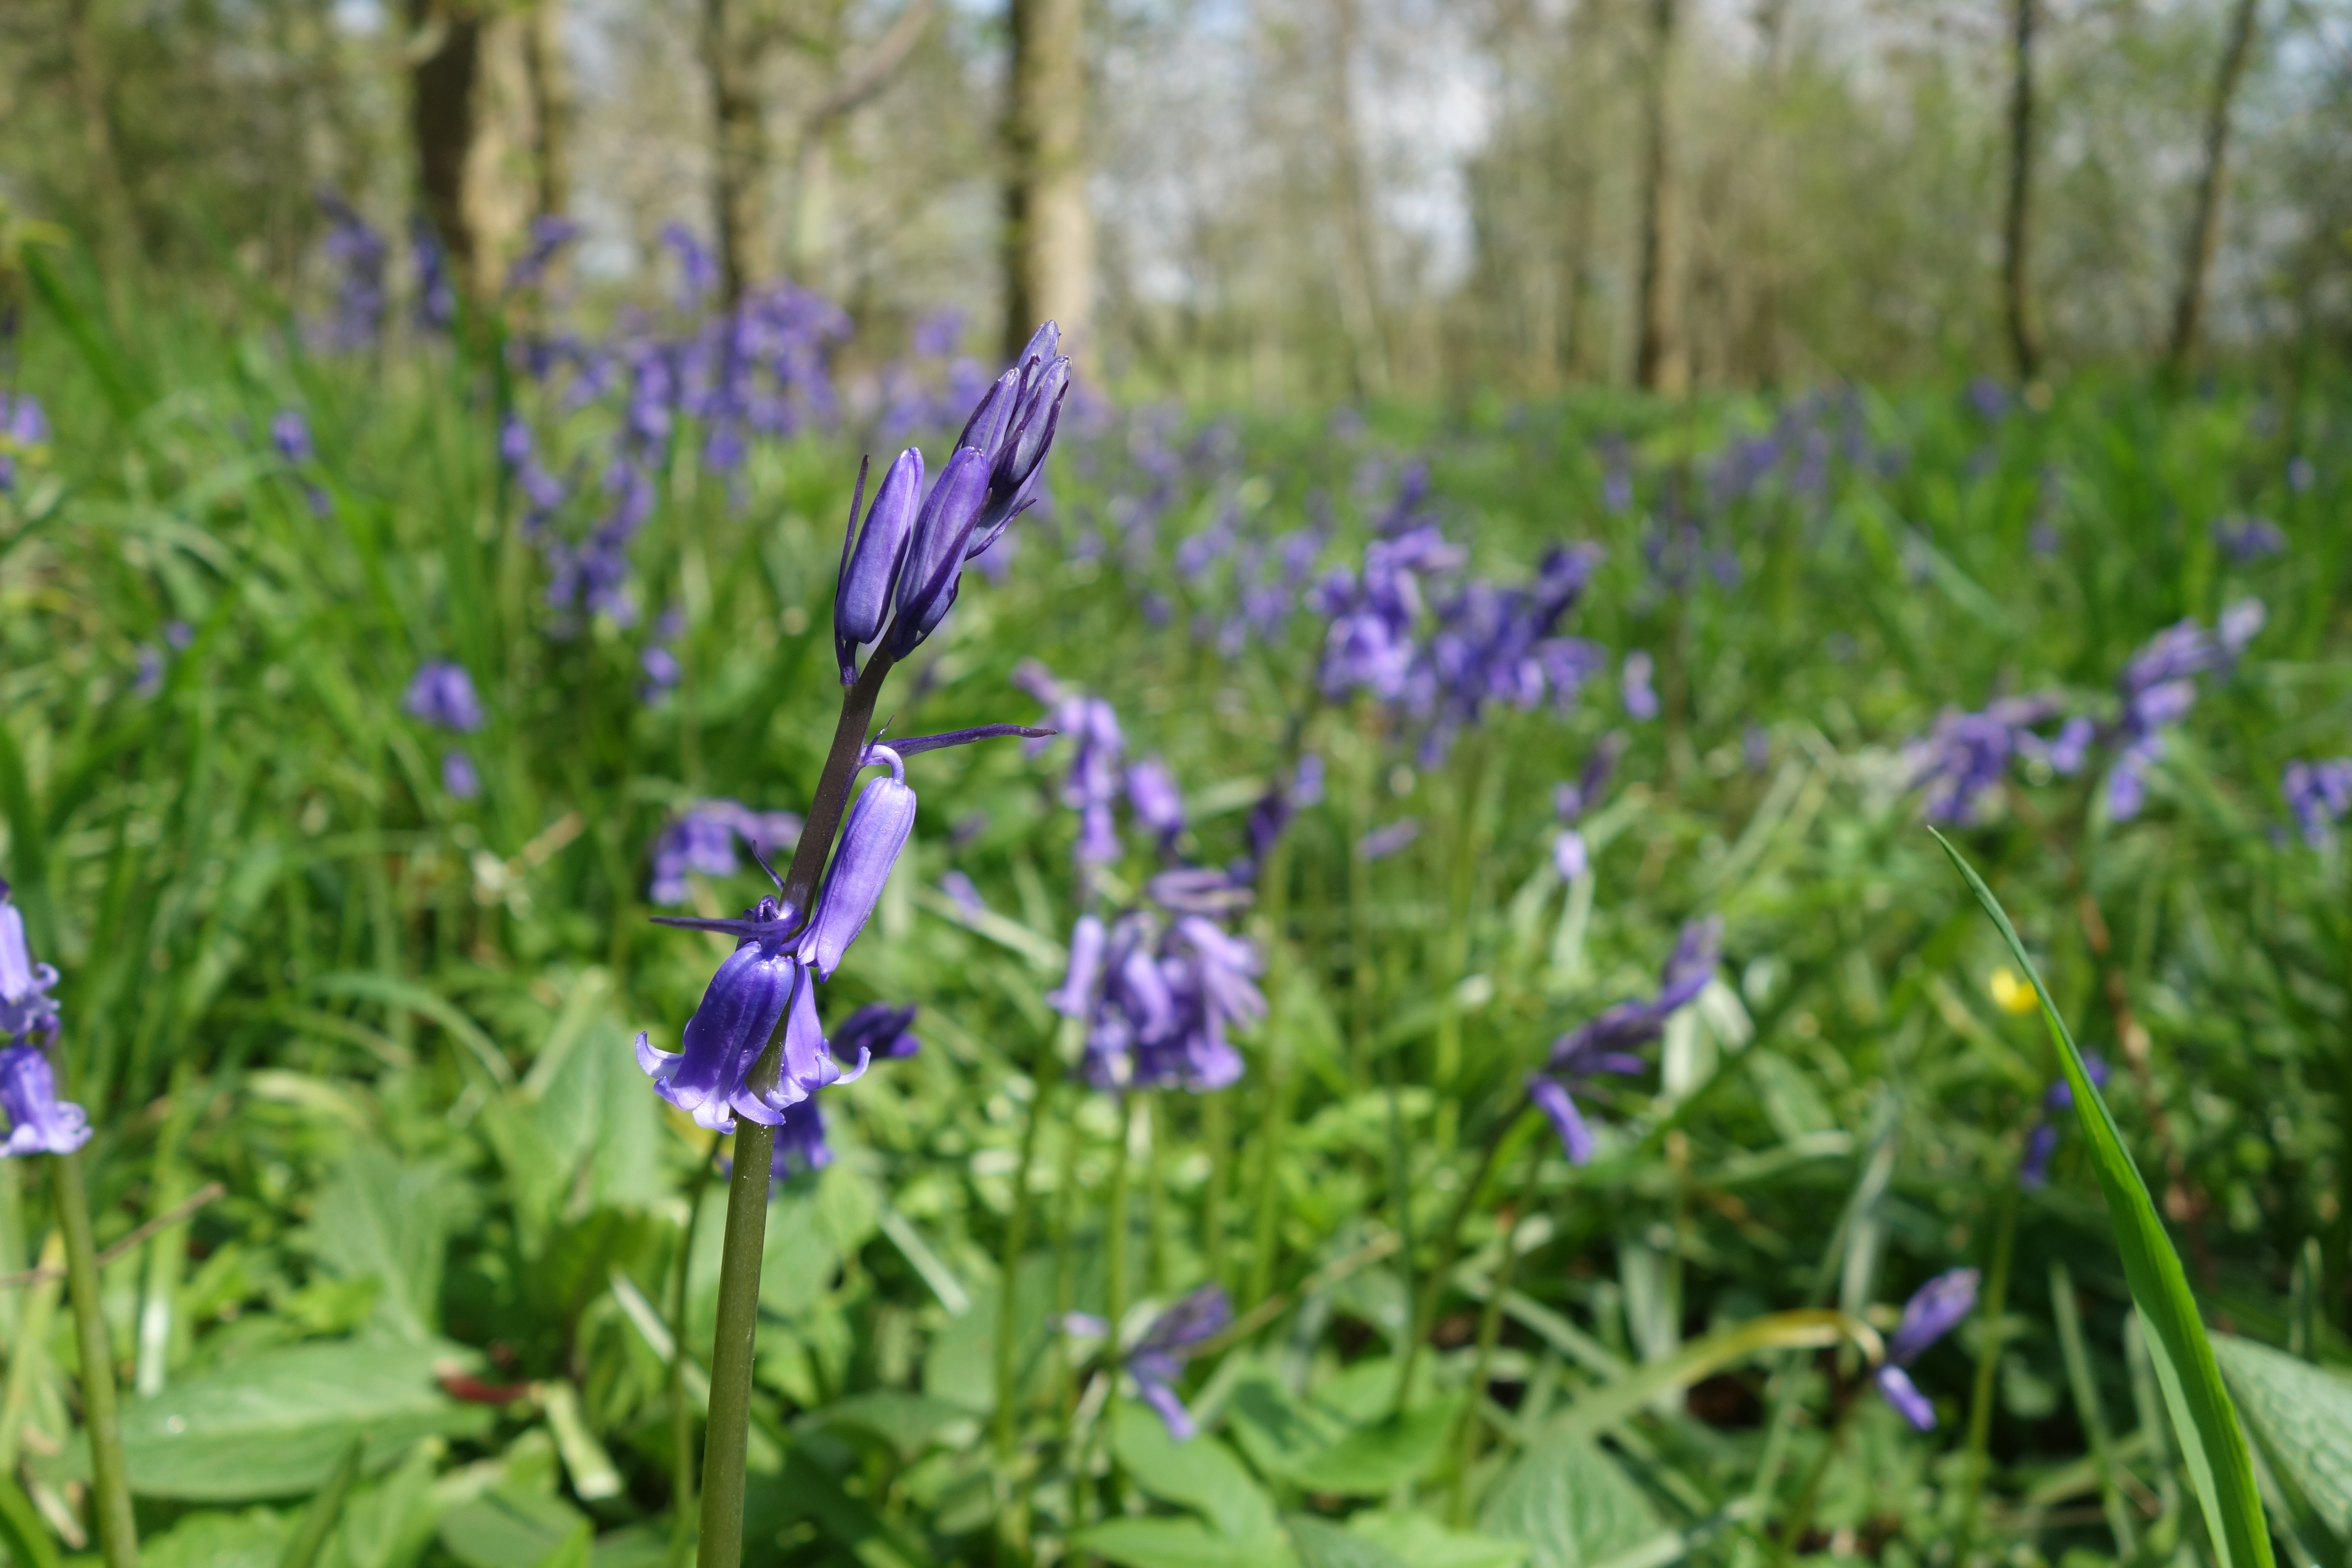
plant, field, meadow, prairie, flower, herb, botany, flora, wildflower, woodland, esenciadelanaturaleza, flowering plant, bellflower family, harebell, grass family, land plant, english lavender